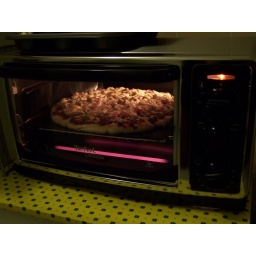
pizza in de nieuwe oven